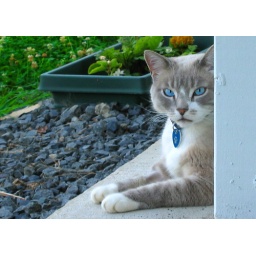
My cat Champagne, hanging out by the side of the barn in Clifton, VA a couple of weeks after his surgery.